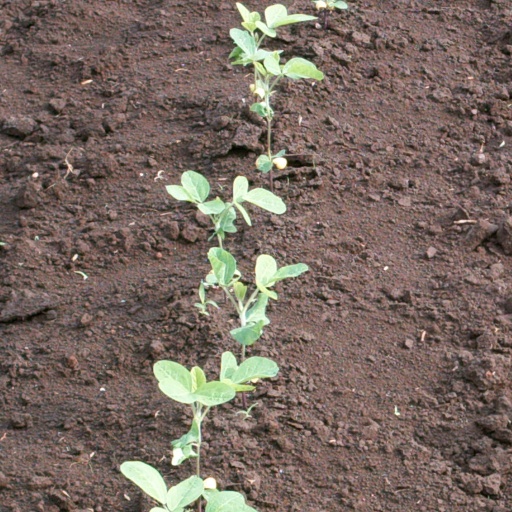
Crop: soybean